Construction of the World Trade Center

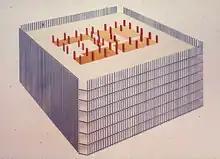
Twin Tower framed tube structure

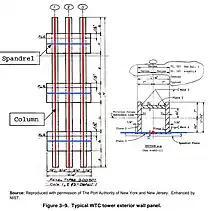
Prefabricated panel, otherwise known as three-column steel spandrel plate

As an interstate agency, the Port Authority was not subject to local laws and regulations of the City of New York, including building codes. Nonetheless, the Port Authority required architects and structural engineers to follow the New York City building codes. At the time when the World Trade Center was planned, new building codes were being devised to replace the 1938 version that was still in place. The structural engineers ended up following draft versions of the new 1968 building codes, which incorporated "advanced techniques" in building design.